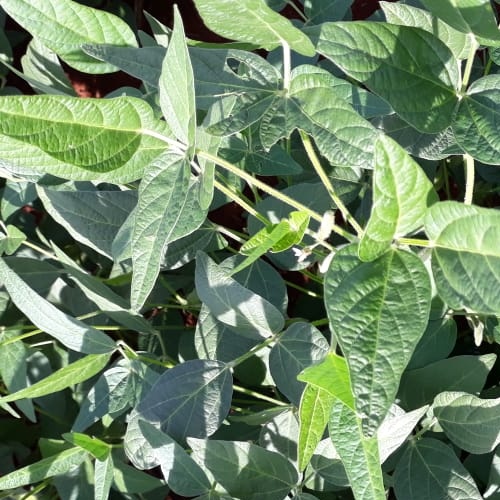
Label: Caterpillar